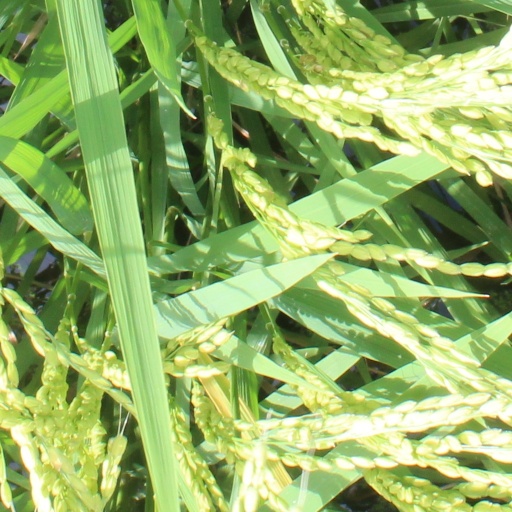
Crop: rice